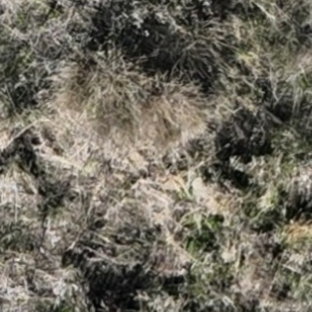
Month: october